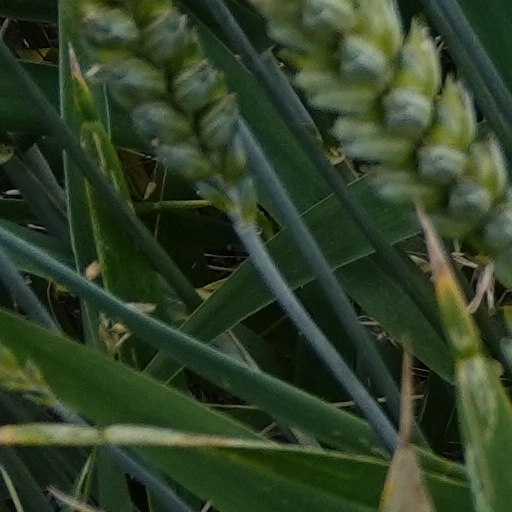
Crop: wheat